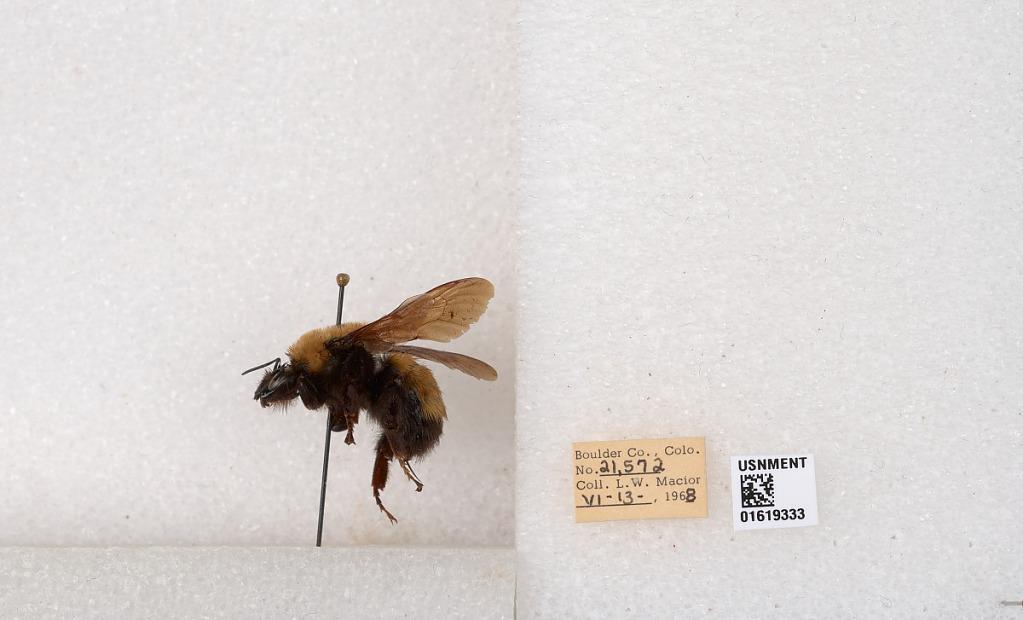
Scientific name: Bombus (Bombus) nevadensis Cresson